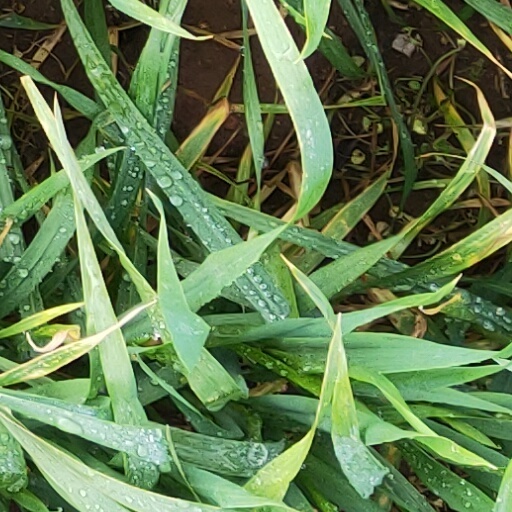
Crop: wheat